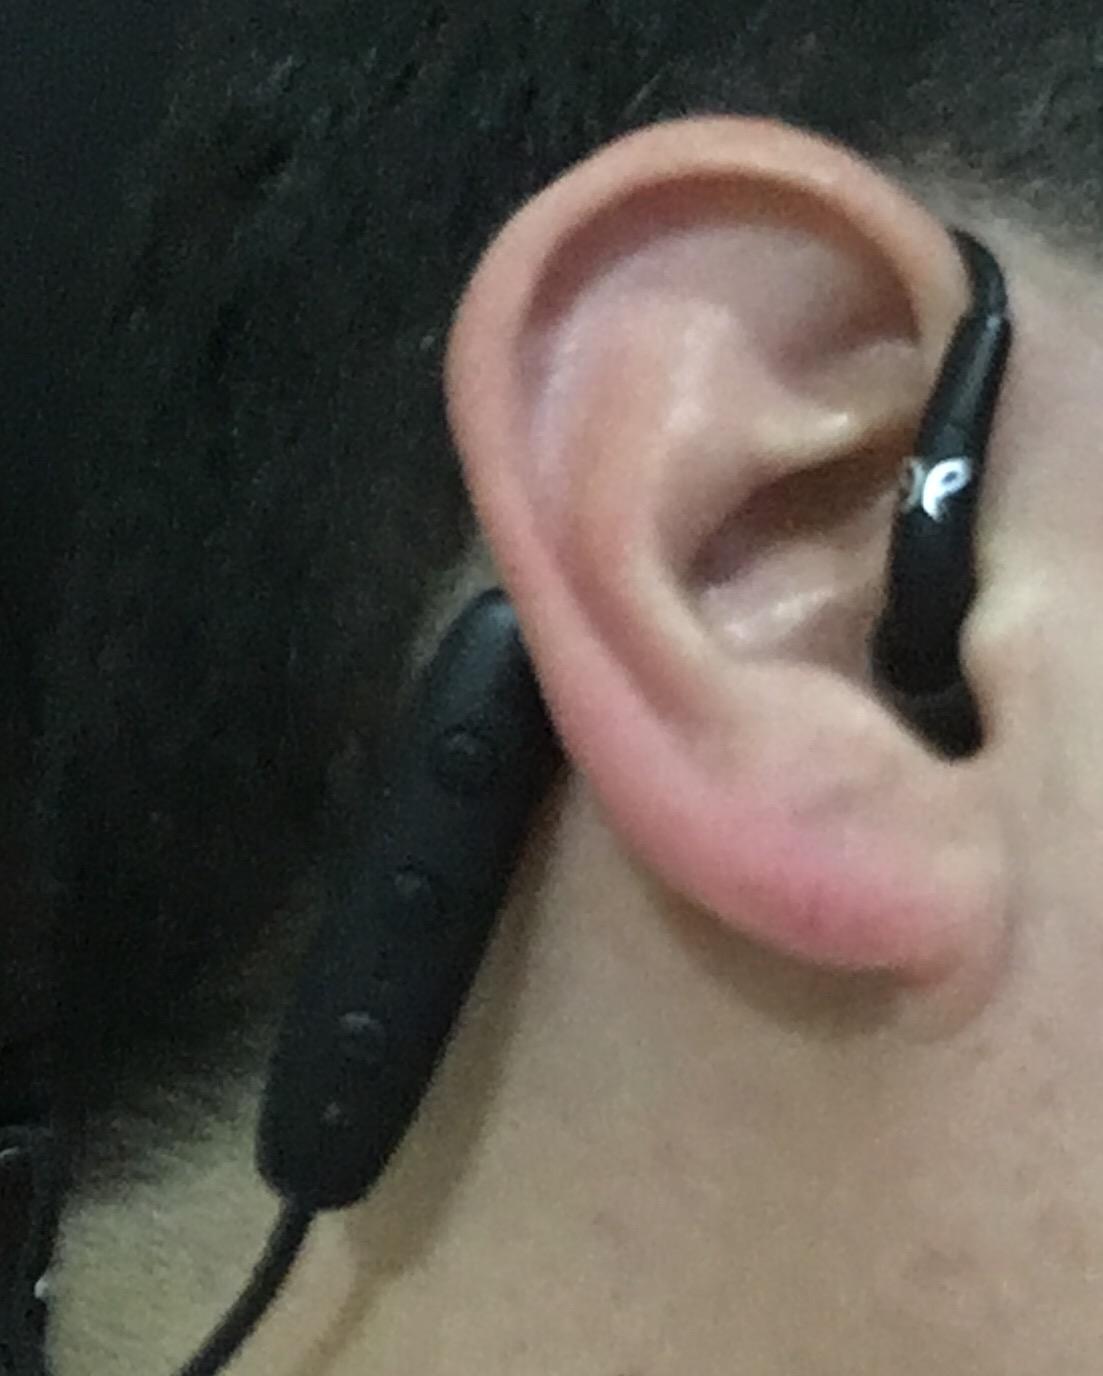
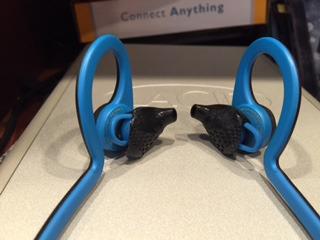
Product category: headphones
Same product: no